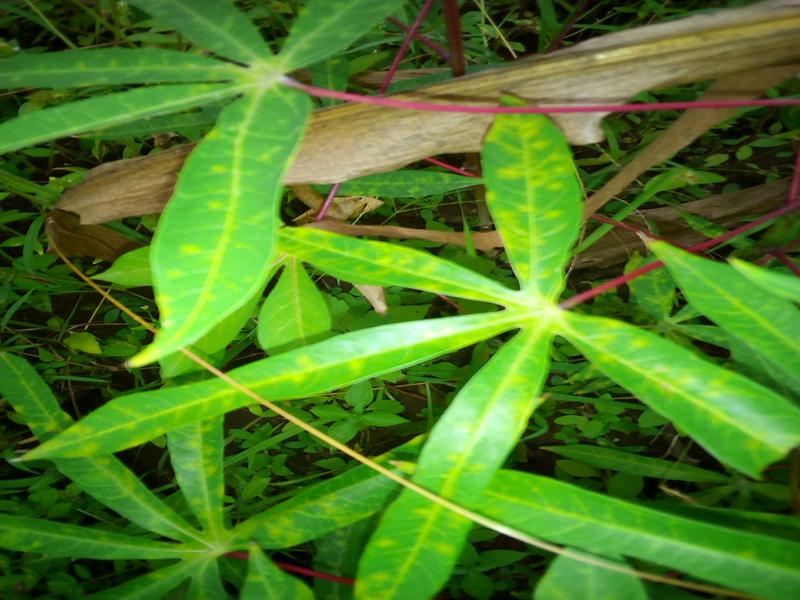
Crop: cassava
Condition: brown_streak_disease